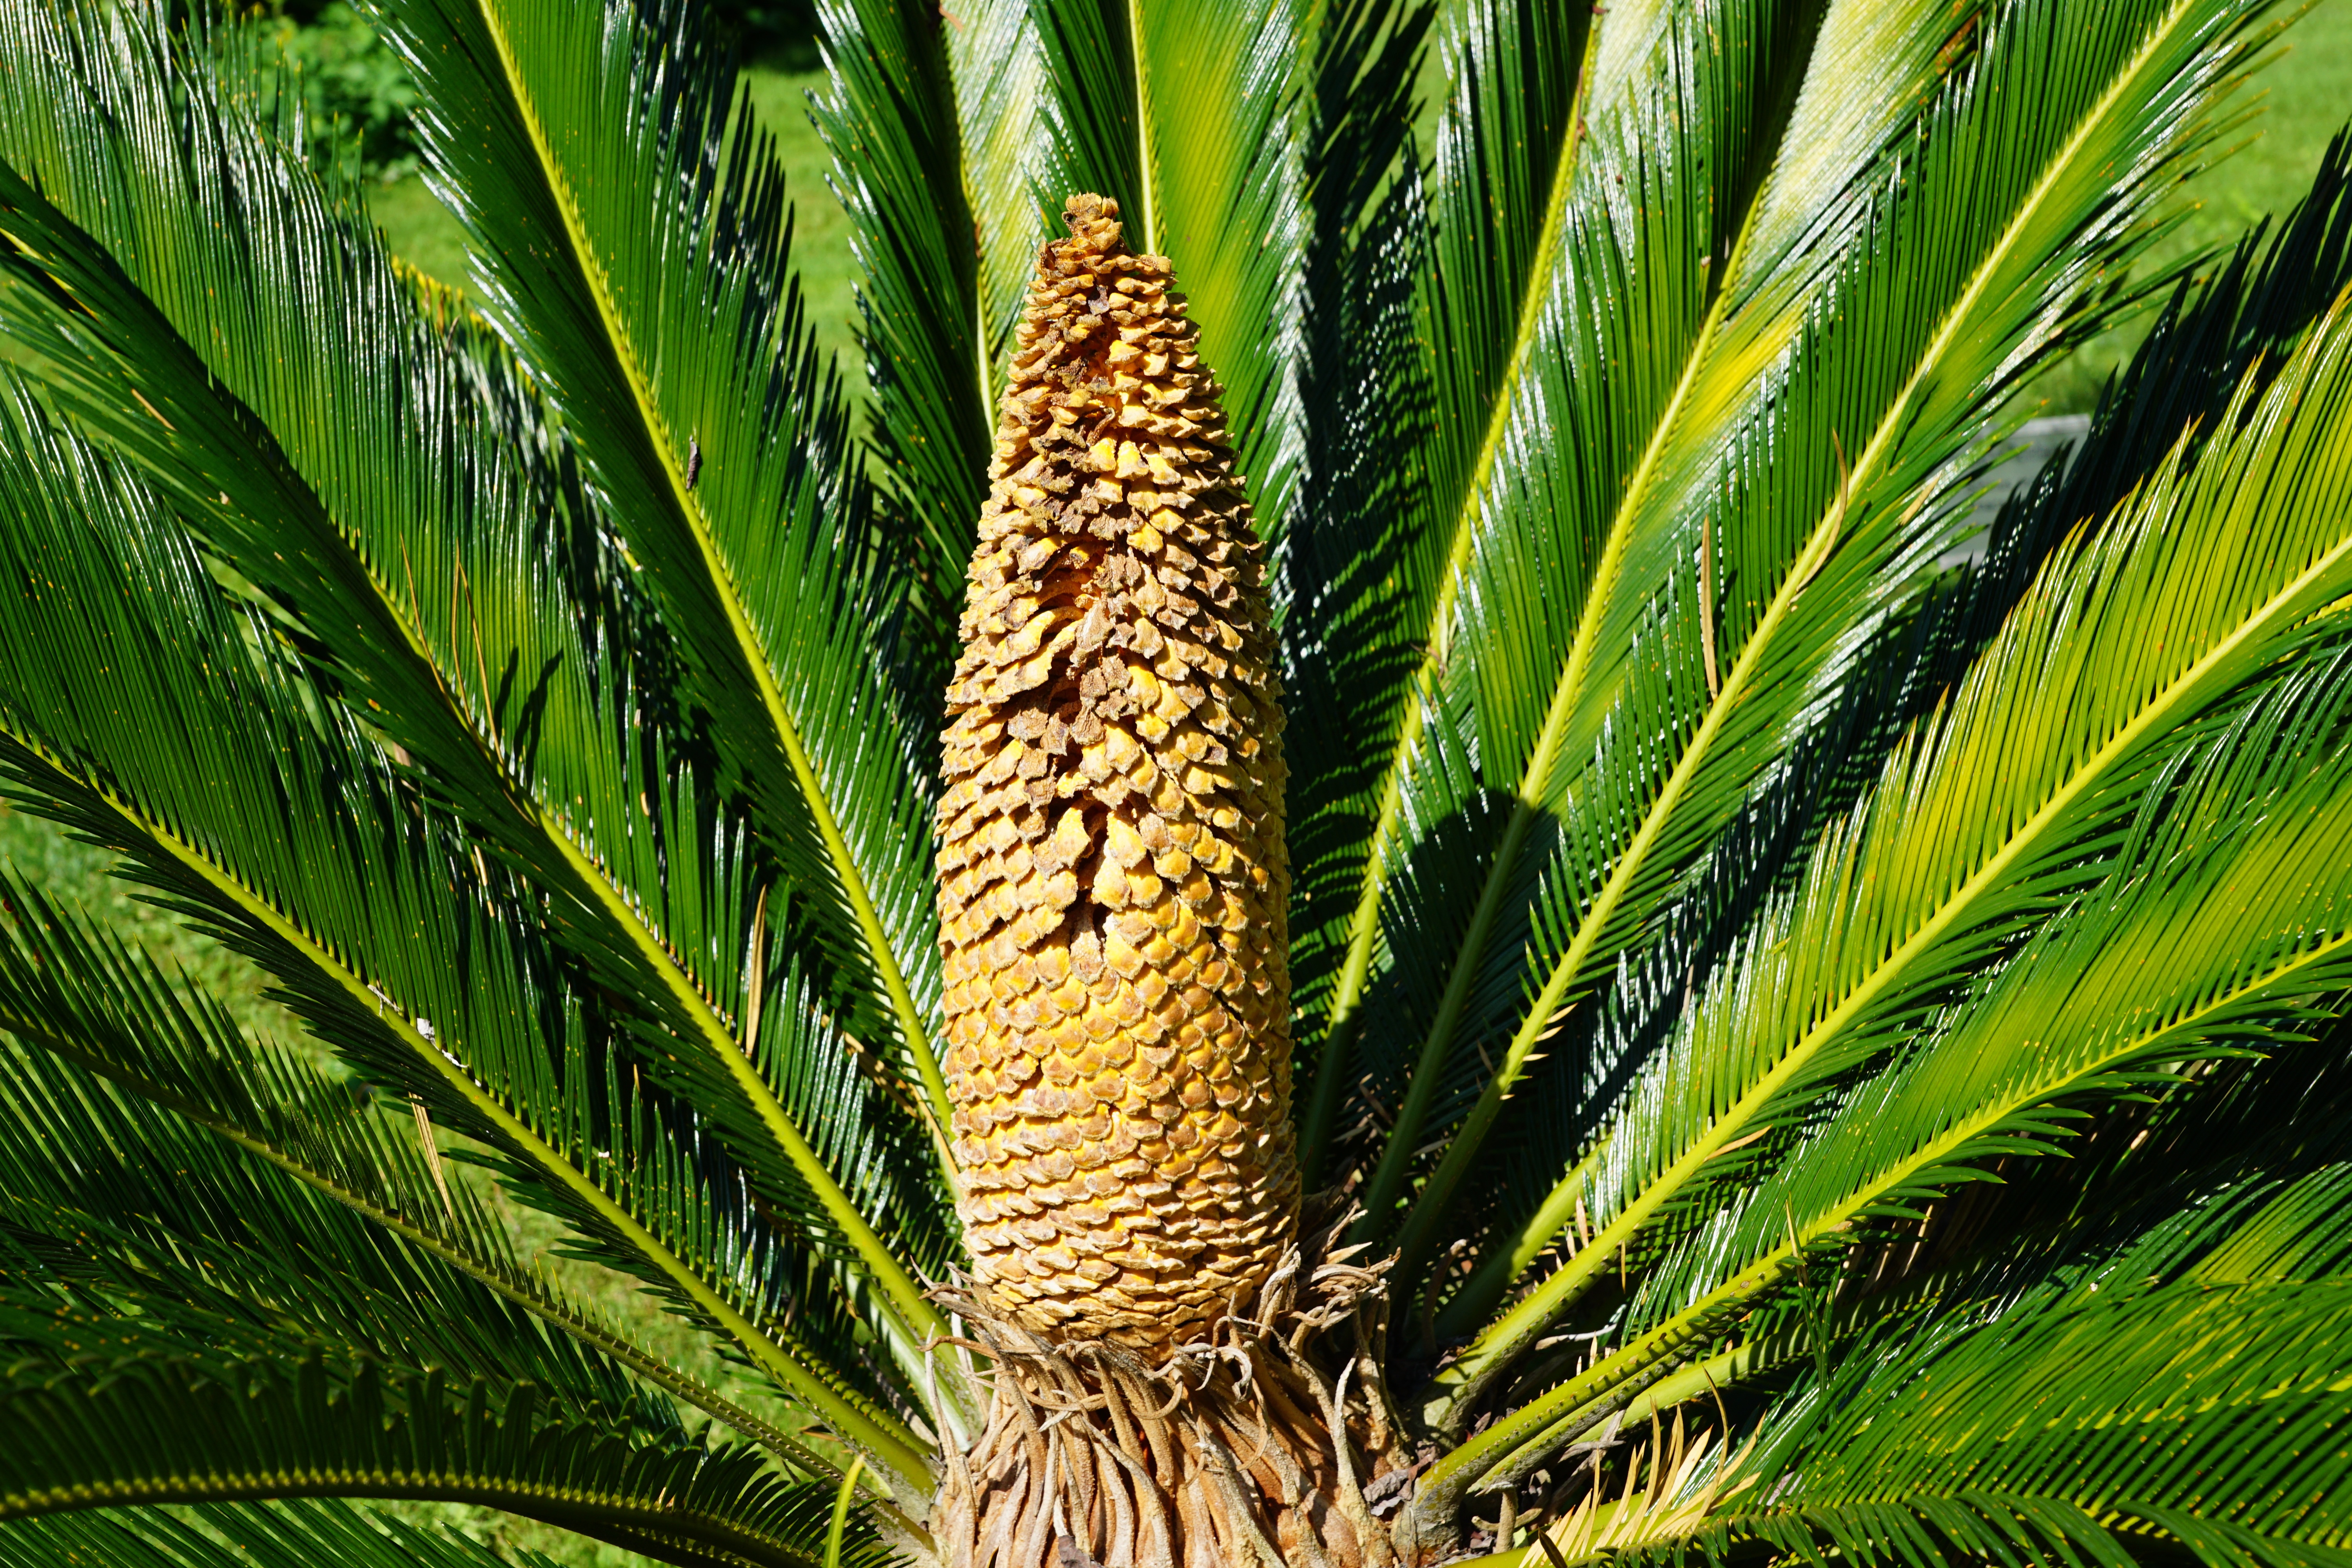
tree, nature, plant, fruit, warm, leaf, flower, summer, food, green, harvest, jungle, palm, produce, crop, grow, botany, south, rainforest, botanical garden, tropics, berlingen, flowering plant, grass family, plant stem, woody plant, land plant, arecales, palm family, borassus flabellifer, saw palmetto, elaeis